Interactive Museum of Economics

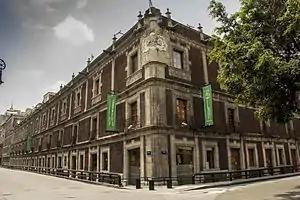
Facade of the former convent and current museum on Tacuba Street

Interactive Museum of Economics (Museo Interactivo de Economía) is the first museum in the world dedicated exclusively to economics. The museum was opened in 2006 and is located on Tacuba Street in the historic center of Mexico City. The museum is open to the public and features hands-on exhibits meant to make the basic concepts of economics fun and engaging. The museum is housed in the old Bethlehemite convent and hospital. Before the Bank of Mexico acquired the building in 1990, it was in ruins and filled with debris. It took fifteen years to restore the building to what it probably looked like in the 19th century.